Single-room occupancy

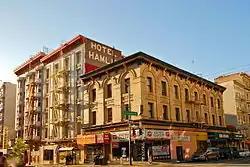
The Hamlin Hotel, an SRO hotel in San Francisco's Tenderloin district

In the late 1940s, tens of thousands of Puerto Rican families moved to the Upper West Side; in response to this new demand for housing, landlords harassed tenants of rent-controlled apartments to get them to leave and turned apartments into multi-room SROs, in some cases almost tripling their rental income for the same apartment building. Housing aimed at Puerto Ricans rose in price in response to the demand, while landlords reduced their maintenance. As the numbers of Puerto Ricans increased, overcrowding developed and bodegas and Hispanic-oriented stores opened; the elderly white middle-income residents became "hysterical on the subject of crime and safety", with community meetings held to deal with the issue of "foreigners" and "low types".